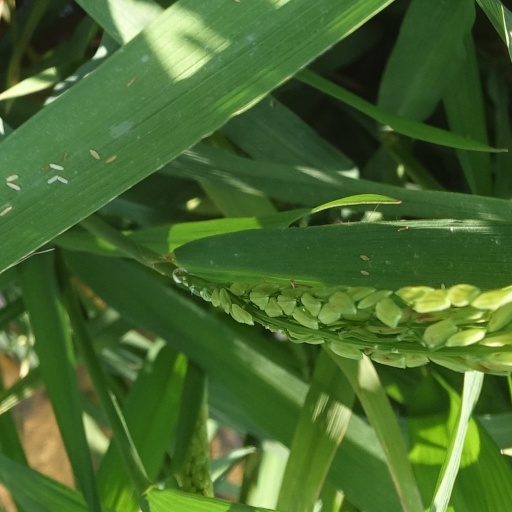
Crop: rice